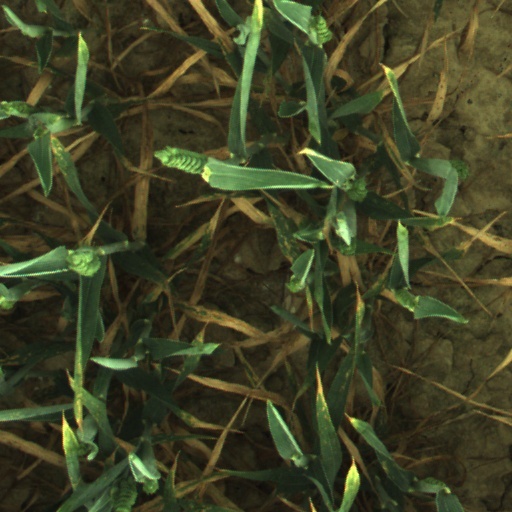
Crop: wheat